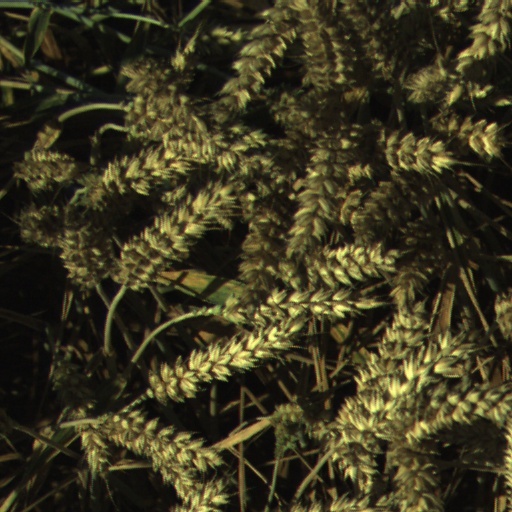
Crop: wheat